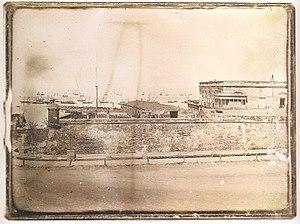
Le fort de Buenos Aires était une place-forte destinée à défendre la ville de Buenos Aires et à servir de logis aux autorités coloniales résidant dans la ville. L’ouvrage, dont la construction commença en 1595 et se termina, après plusieurs remaniements, vers le début du XVIIIᵉ siècle, se trouva entièrement démoli en 1882.